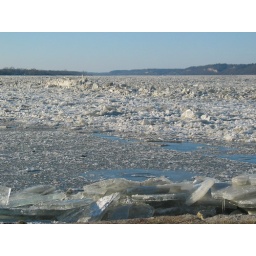
looking up river from the confederate prisoner's monument near alton